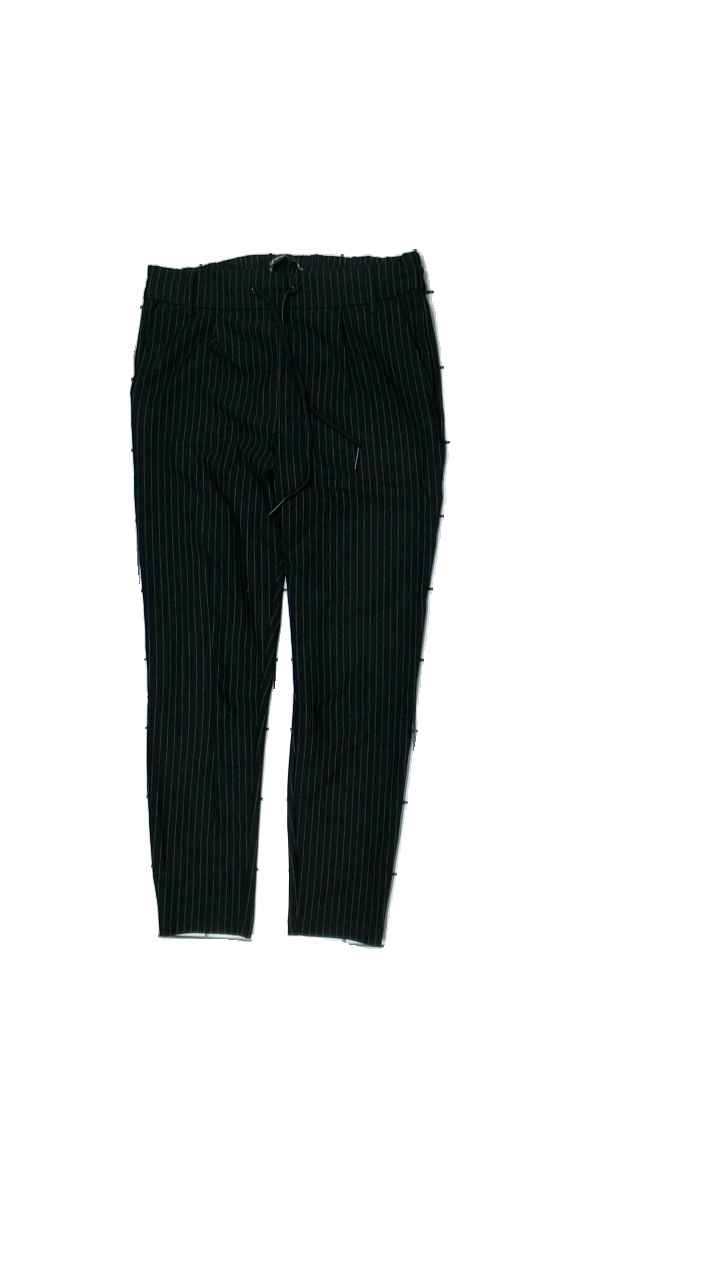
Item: Trousers (Ladies)
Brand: Only
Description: svart vit randiga byxor
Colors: Black, White
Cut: Regular
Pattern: Striped
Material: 51% viskos 49% nylon
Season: All
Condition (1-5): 3
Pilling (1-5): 4
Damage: smuts fläck
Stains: Minor
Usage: Export
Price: <50